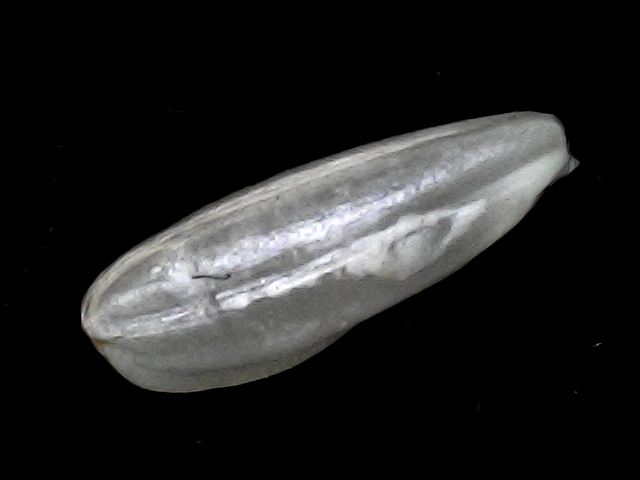
Rice variety: BD51